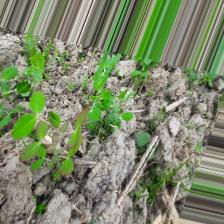
Label: Lentil Rust